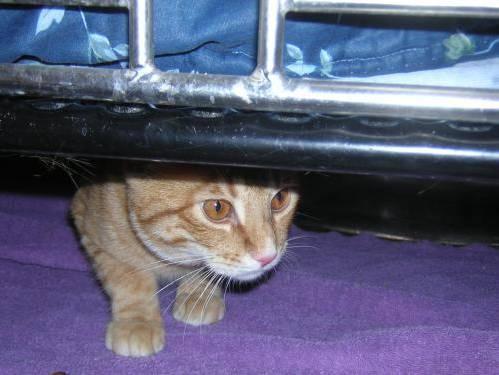
cat